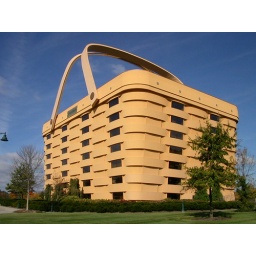
There is no trick photography here. This is an actual office building in central Ohio